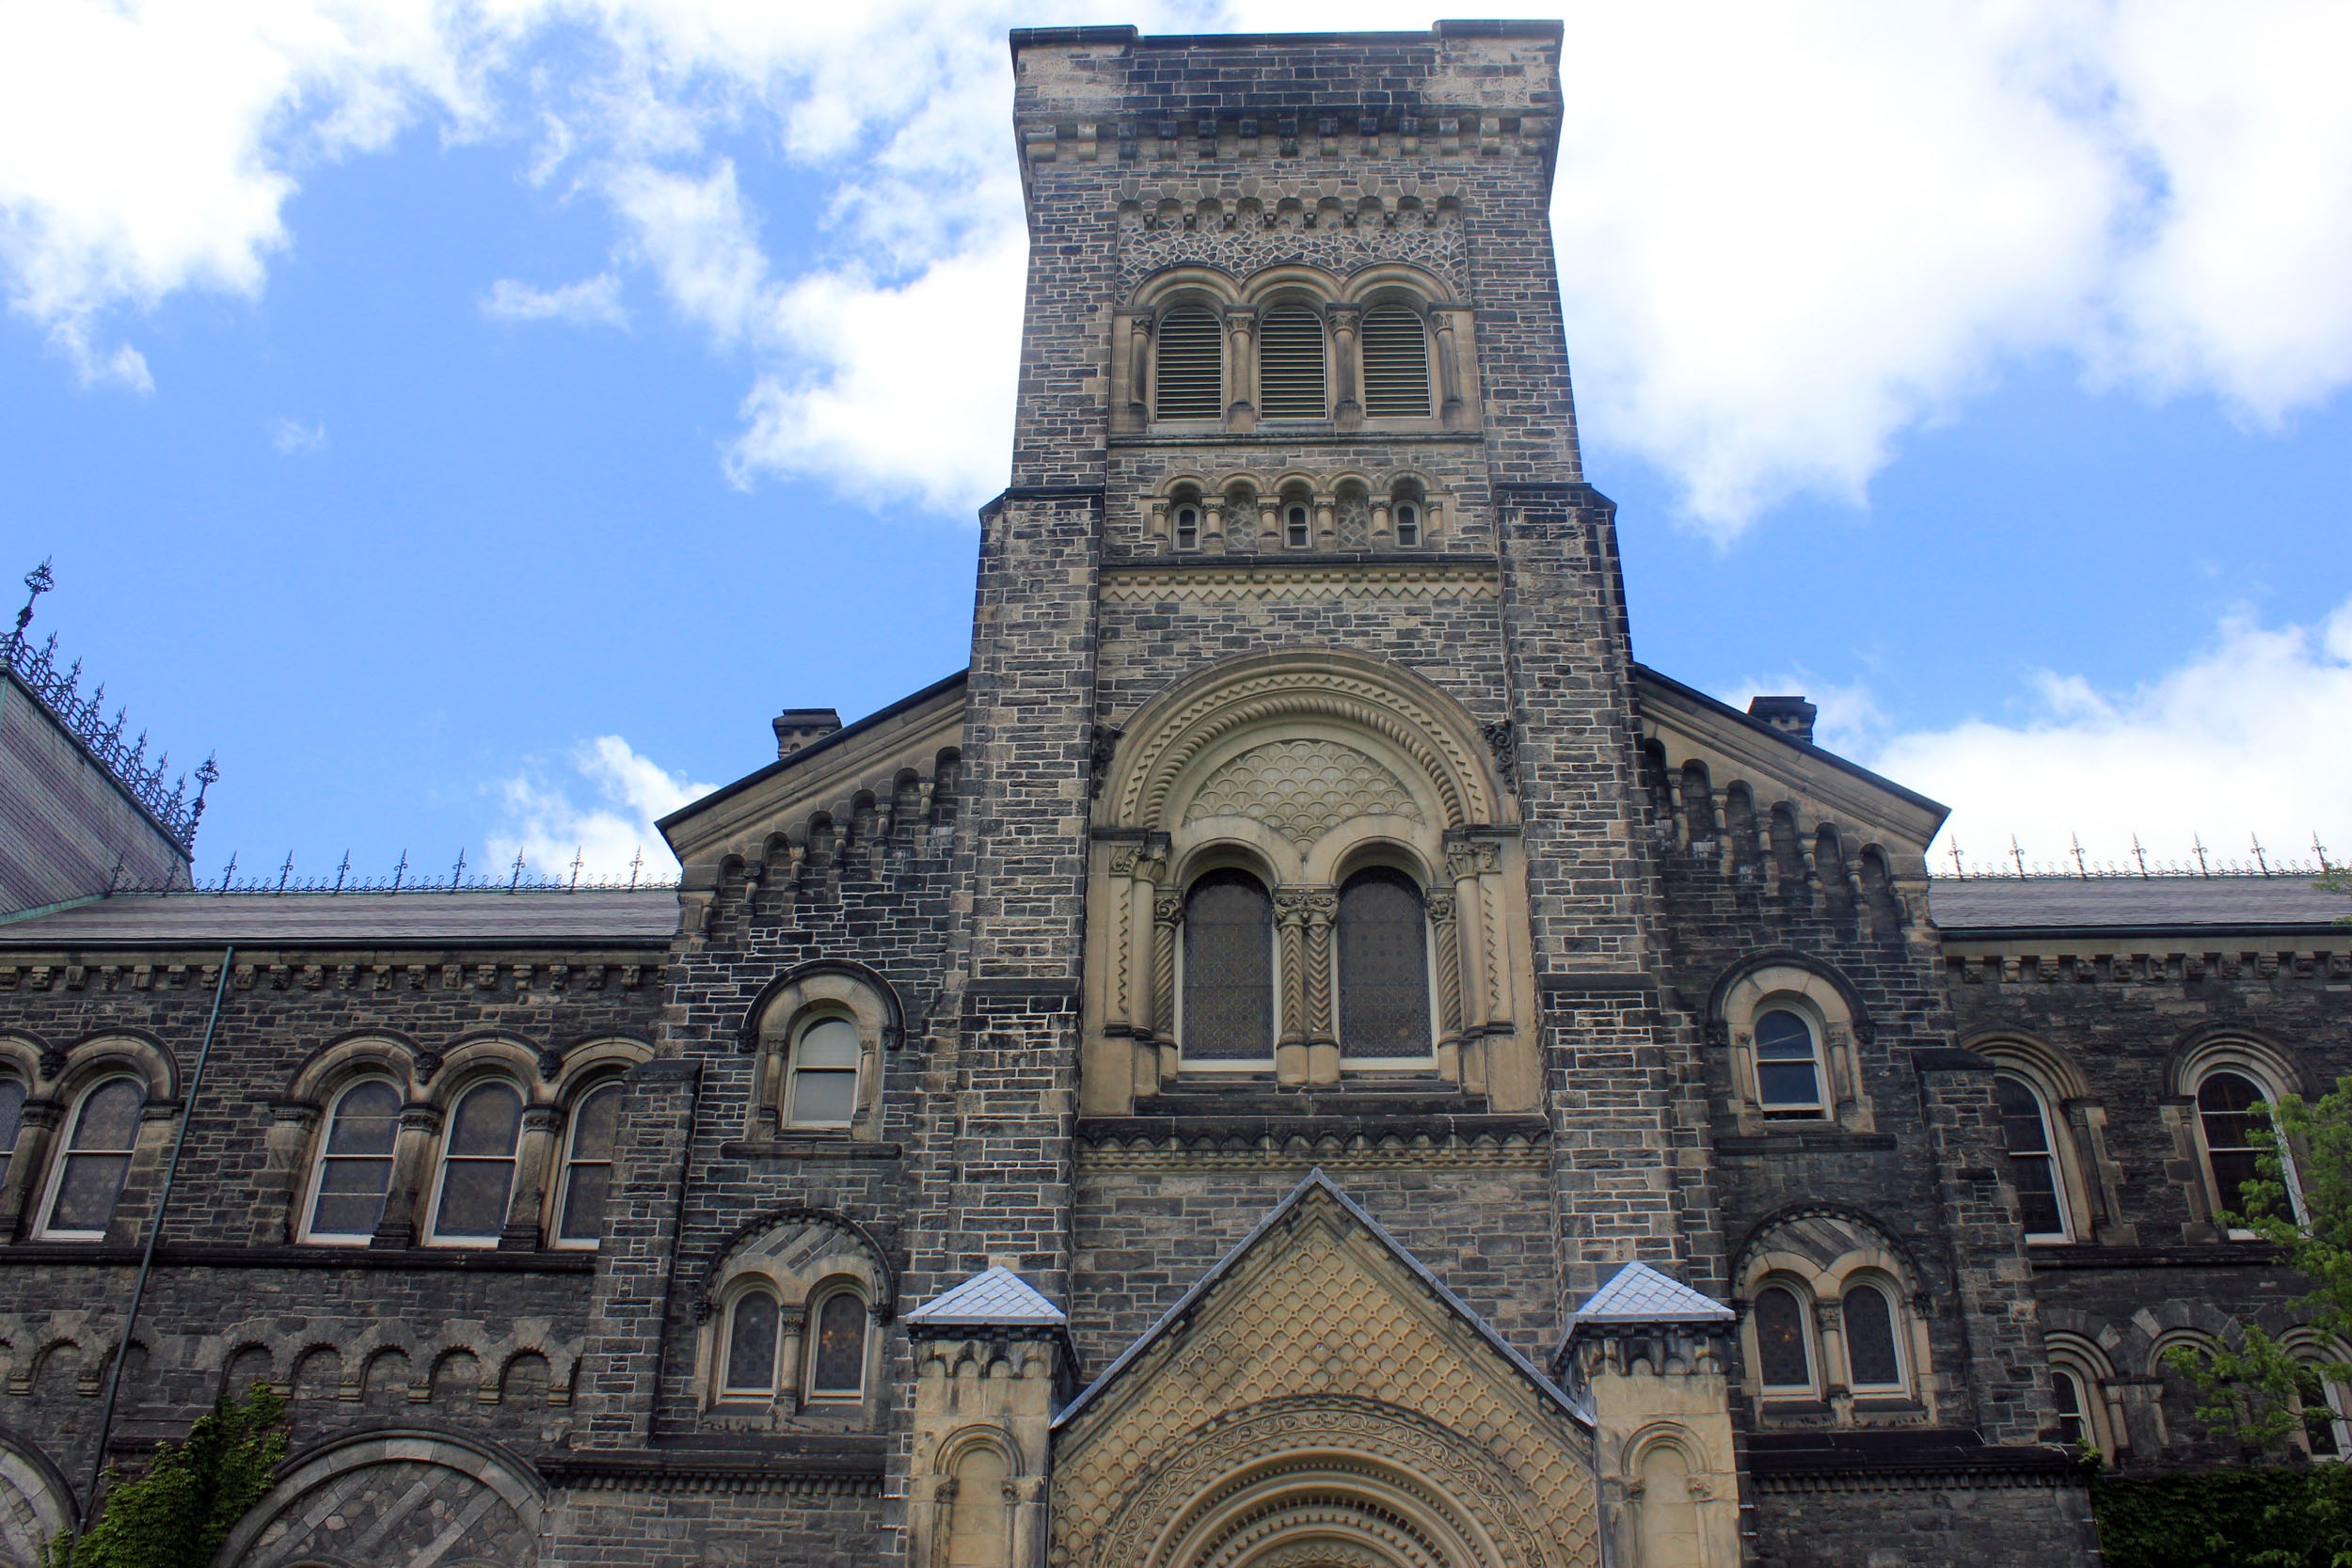
architecture, structure, building, old, city, landmark, facade, church, cathedral, historic, tourism, place of worship, design, buildings, canada, monastery, synagogue, ontario, toronto, basilica, aged, architecture design, historic site, byzantine architecture